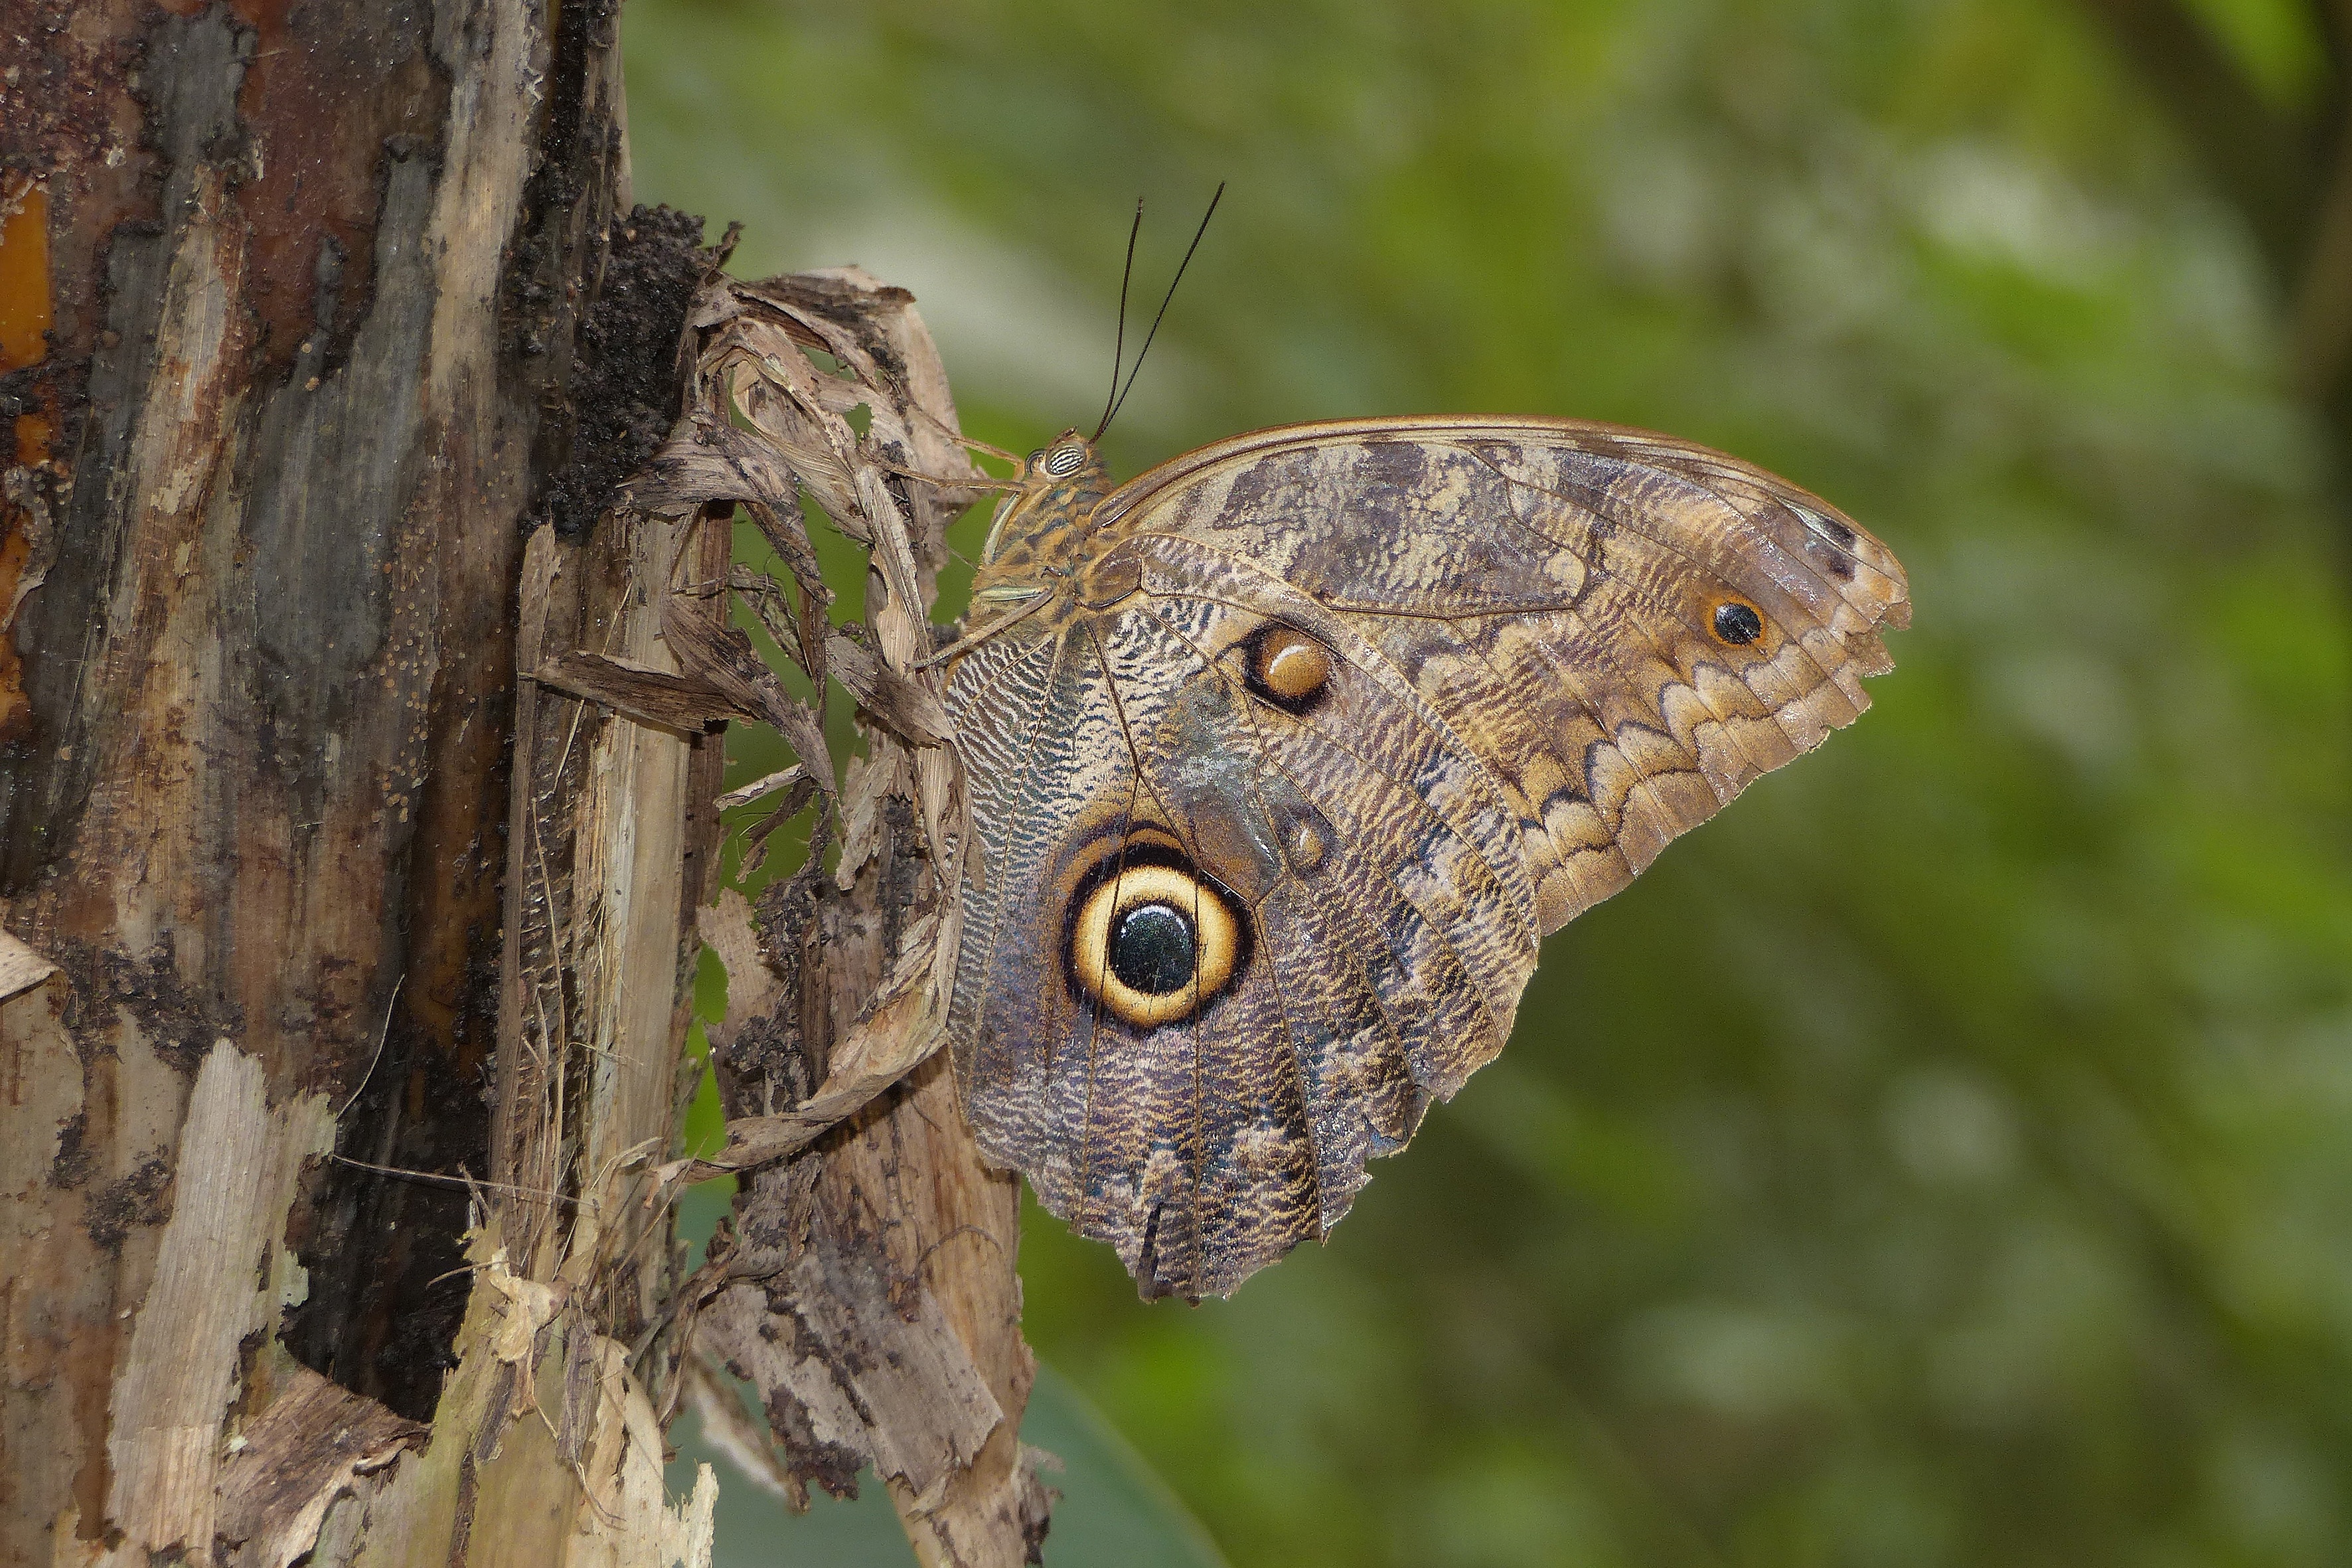
nature, bird, wing, leaf, flower, fly, wildlife, insect, moth, butterfly, flora, fauna, invertebrate, close up, macro photography, arthropod, pollinator, moths and butterflies